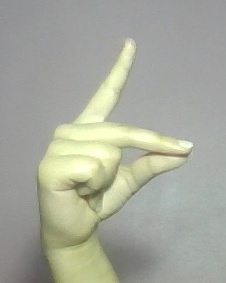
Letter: ta